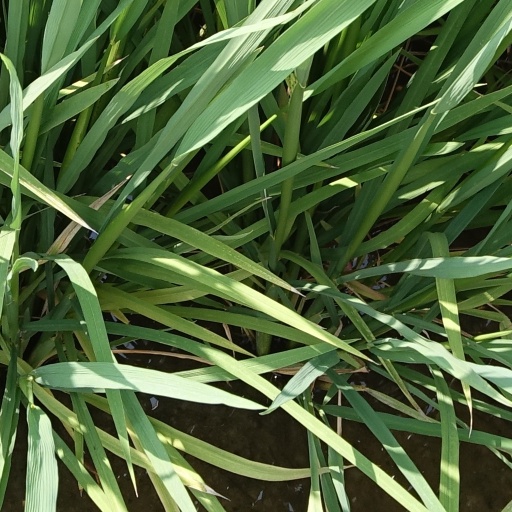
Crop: rice